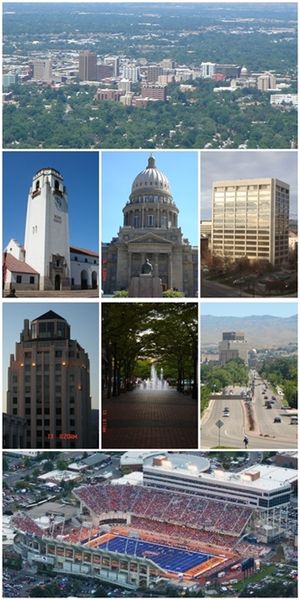
Boise
Boise er hovedstaden og den største by i den amerikanske delstat Idaho, og administrativt centrum i det amerikanske county Ada County. Byen har et indbyggertal på 205.671, hvilket gør det til den fjerdestørste by i den nordamerikanske geografiske region Pacific Northwest. Målt på befolkningstal er det desuden den 104. største by i USA.